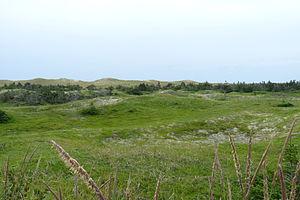
Les zones de dunes et collines représentant la flore dans la RNF de la Pointe de l'Est
La réserve nationale de faune de la pointe de l'Est est l'une des huit réserves nationales de faune du Canada présentes au Québec. La réserve a pour mission de protéger des habitats servant de halte aux oiseaux migrateurs et de lieux de reproduction à des espèces dont le Pluvier siffleur et le Grèbe esclavon.